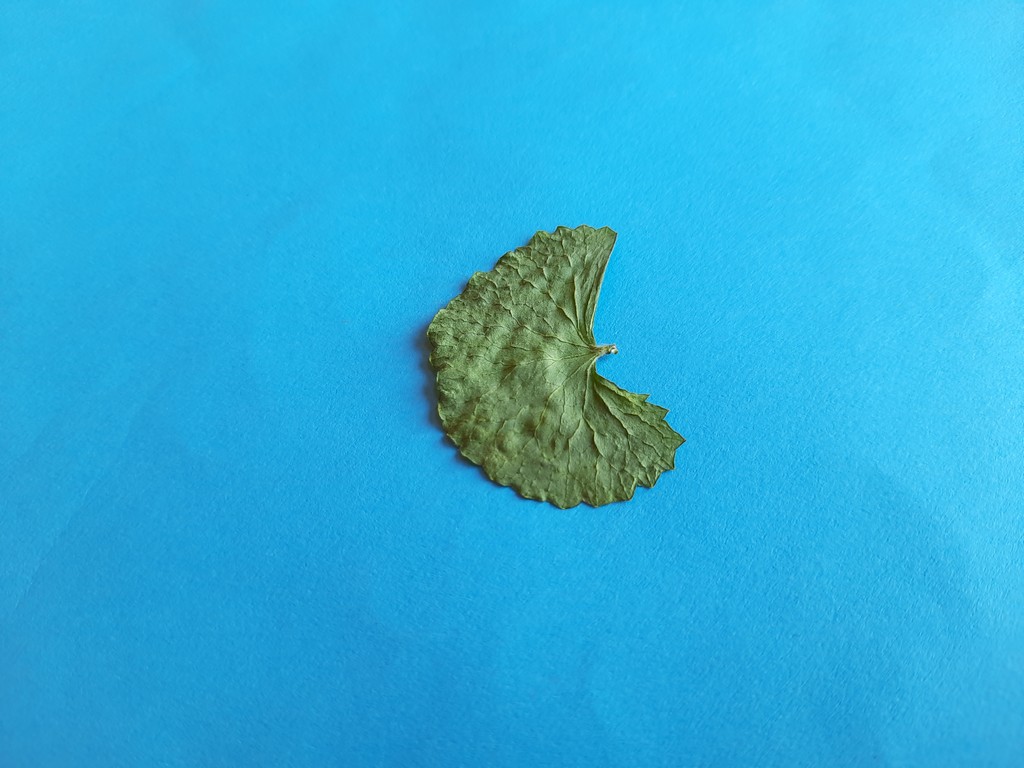
Label: Dried